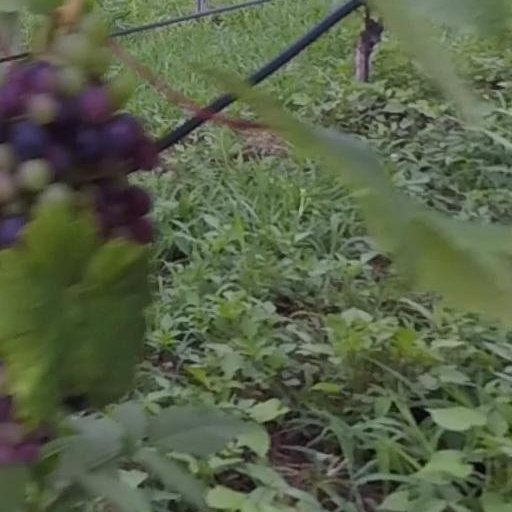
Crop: grape